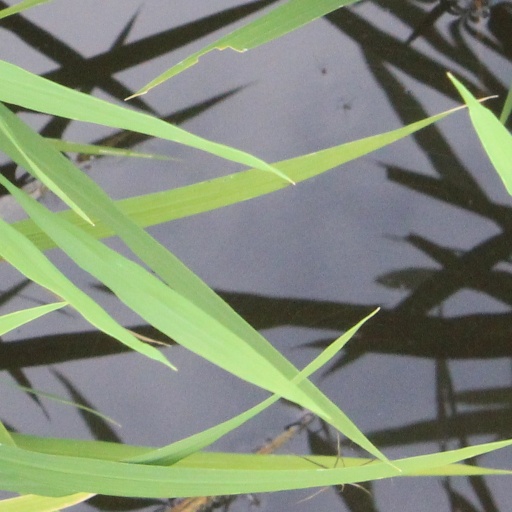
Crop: rice